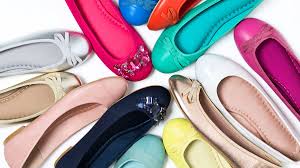
Label: Ballet Flat